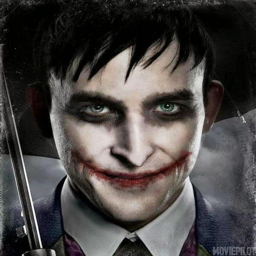
animal as comic book character !